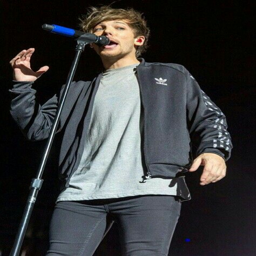
person on stage < person keeps wearing jackets but never the same one